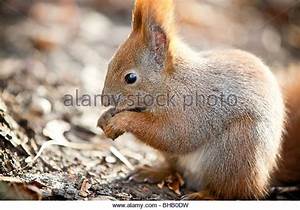
Label: squirrel